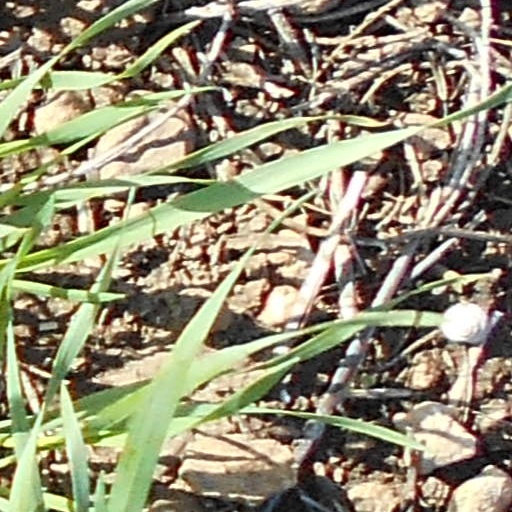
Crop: wheat